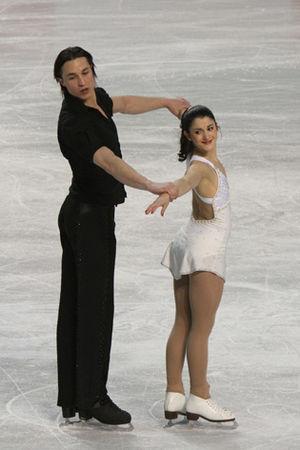
Adeline Canac est une patineuse artistique française qui a patiné individuellement jusqu'en 2006, puis en couple avec Maximin Coia et Yannick Bonheur.
Maximin Coia est un patineur artistique français de Couple. Il a patiné en niveau junior avec Cyriane Felden, puis en niveau senior avec Adeline Canac avec qui il est devenu double champion de France 2008 et 2009.